Harchoki Goraya

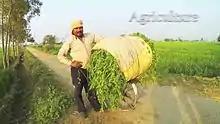
Herchoki Goraya

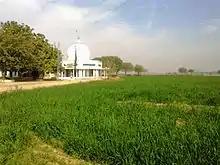
Darbaar sharif

Harchoki is a village located in Nowshera Virkan Tehsil of Gujranwala, Pakistan. The total population of this village is about 2,500.